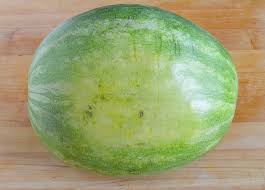
Label: Watermelon